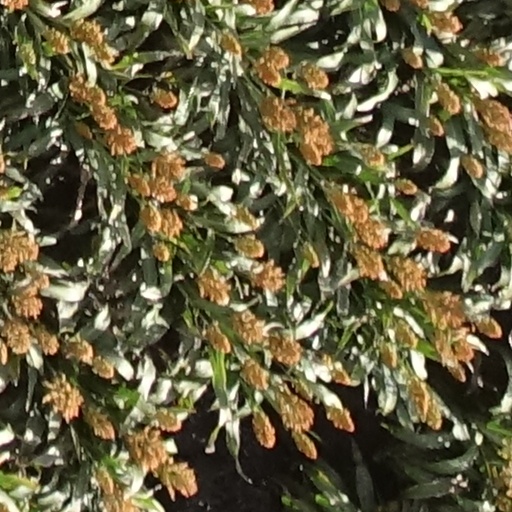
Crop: sorghum